Robert Fontaine

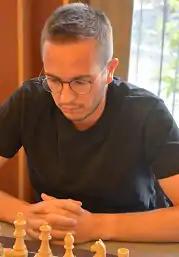

Robert Fontaine (born 18 November 1980) is a French chess player and journalist. He was awarded the title of Grandmaster by FIDE in 2002. He played under Monaco flag from 2016 to 2018 and now plays for Switzerland.